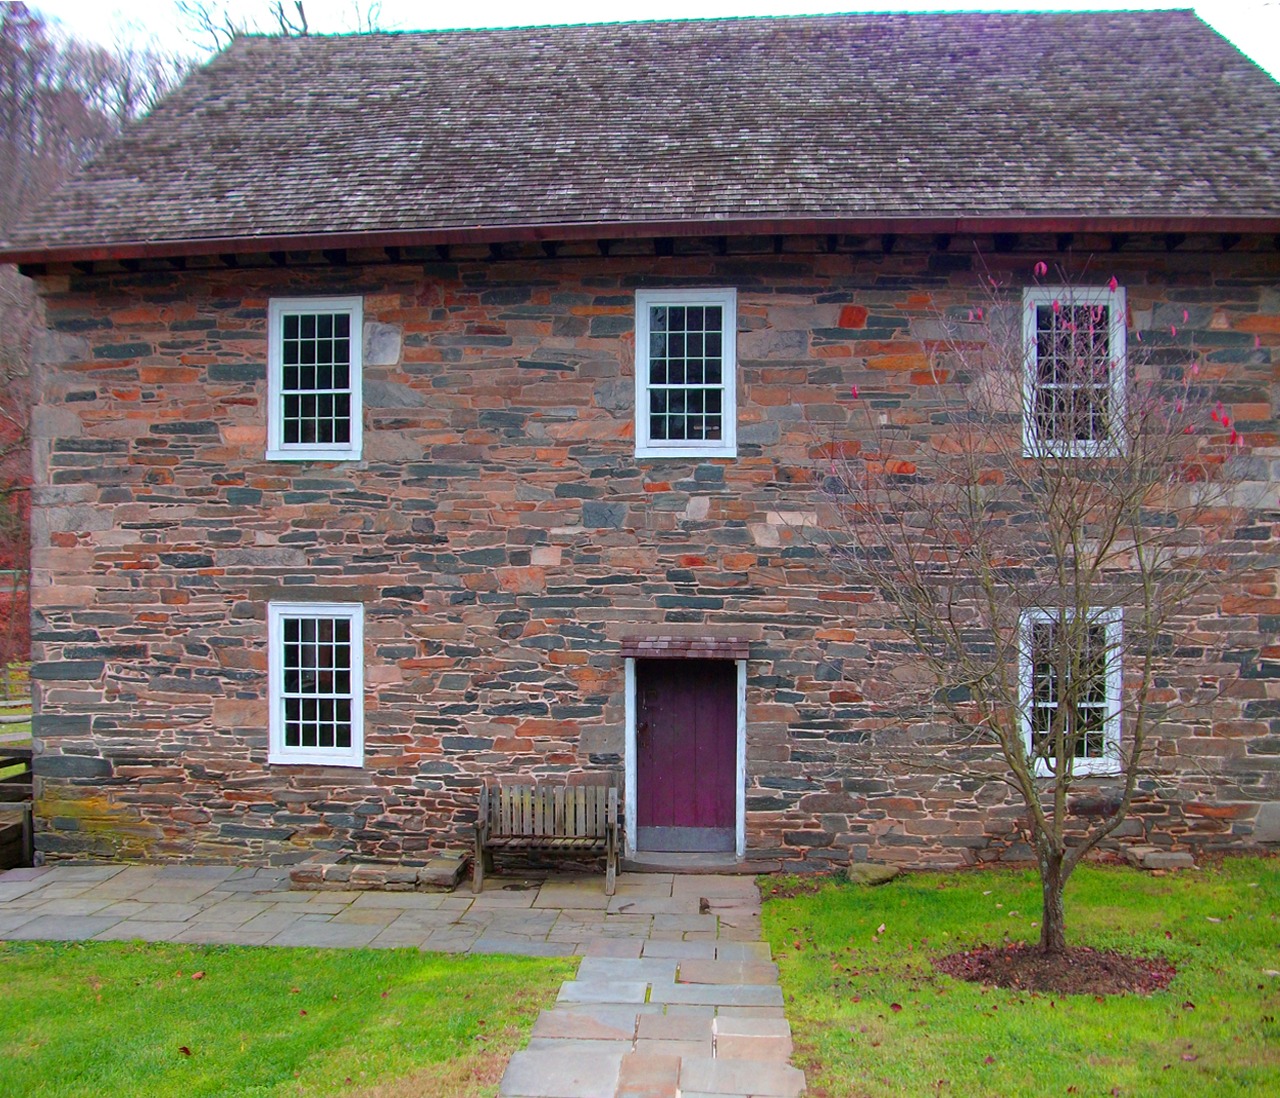
architecture, lawn, house, window, roof, building, old, barn, home, wall, cottage, facade, property, residential, brick, door, farmhouse, frontyard, slanting, estate, brickwork, siding, real estate, residential area